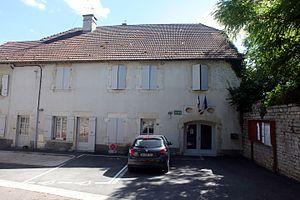
Mairie de Malans (Haute-Saône).
Malans est une commune française située dans le département de la Haute-Saône, en région Bourgogne-Franche-Comté.